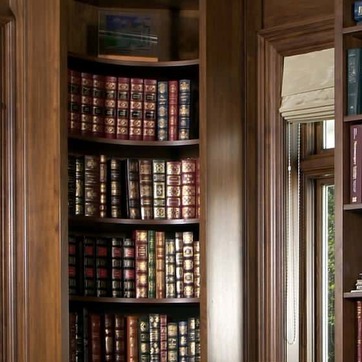
Material: paper